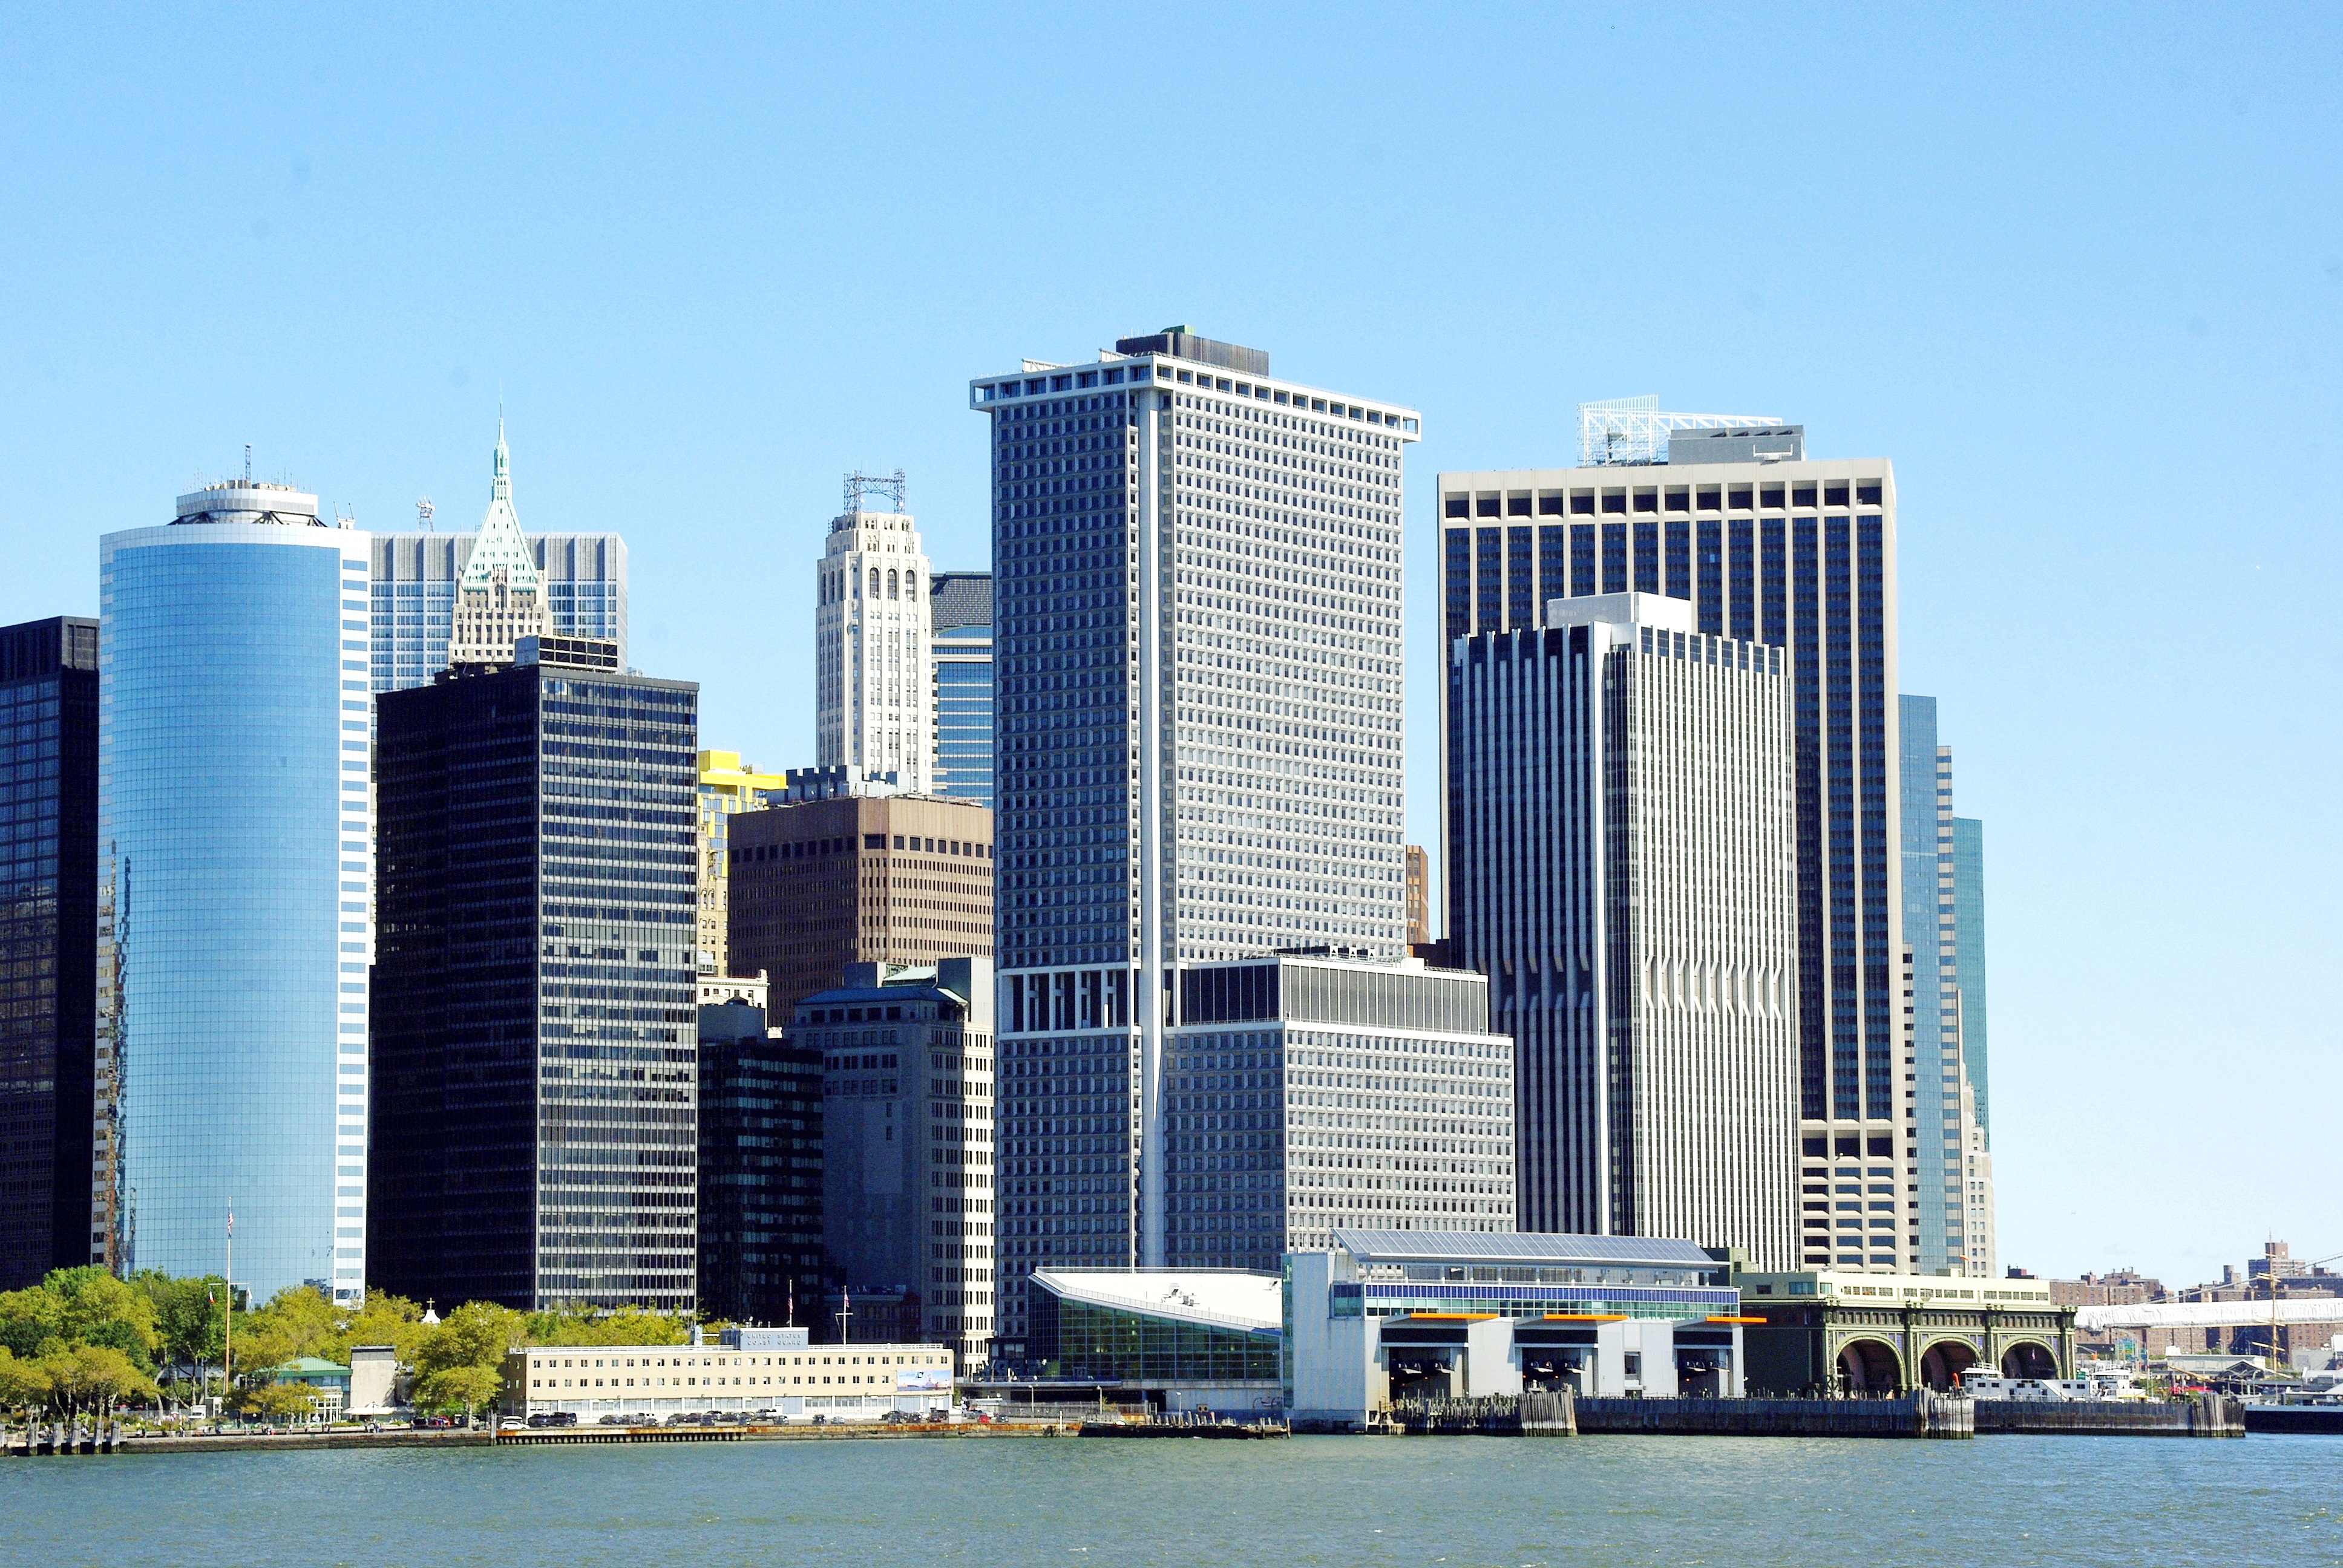
dock, architecture, skyline, perspective, city, skyscraper, urban, new york, pier, cityscape, downtown, tower, usa, landmark, marina, business, tower block, buildings, metropolis, condominium, staten island, urban area, human settlement, metropolitan area, low manhattan